Kenneth Kaunda

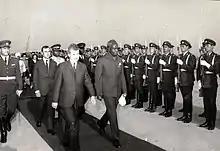
Kaunda visiting Romania in 1970

From 1964 onwards, Kaunda's government developed authoritarian characteristics. Becoming increasingly intolerant of opposition, Kaunda banned all parties except UNIP following violence during the 1968 elections. However, in early 1972, he faced a new threat in the form of Simon Kapwepwe's decision to leave UNIP and found a rival party, the United Progressive Party, which Kaunda immediately attempted to suppress. Next, he appointed the Chona Commission, which was set up under the chairmanship of Mainza Chona in February 1972. Chona's task was to make recommendations for a new Zambian constitution which would effectively reduce the nation to a one-party state. The commission's terms of reference did not permit it to discuss the possible faults of Kaunda's decision, but instead to concentrate on the practical details of the move to a one-party state. Finally, Kaunda neutralised Nkumbula by getting him to join UNIP and accept the Choma Declaration on 27 June 1973. The new constitution was formally promulgated on 25 August of that year. At the first elections under the new system held that December, Kaunda was the sole candidate.